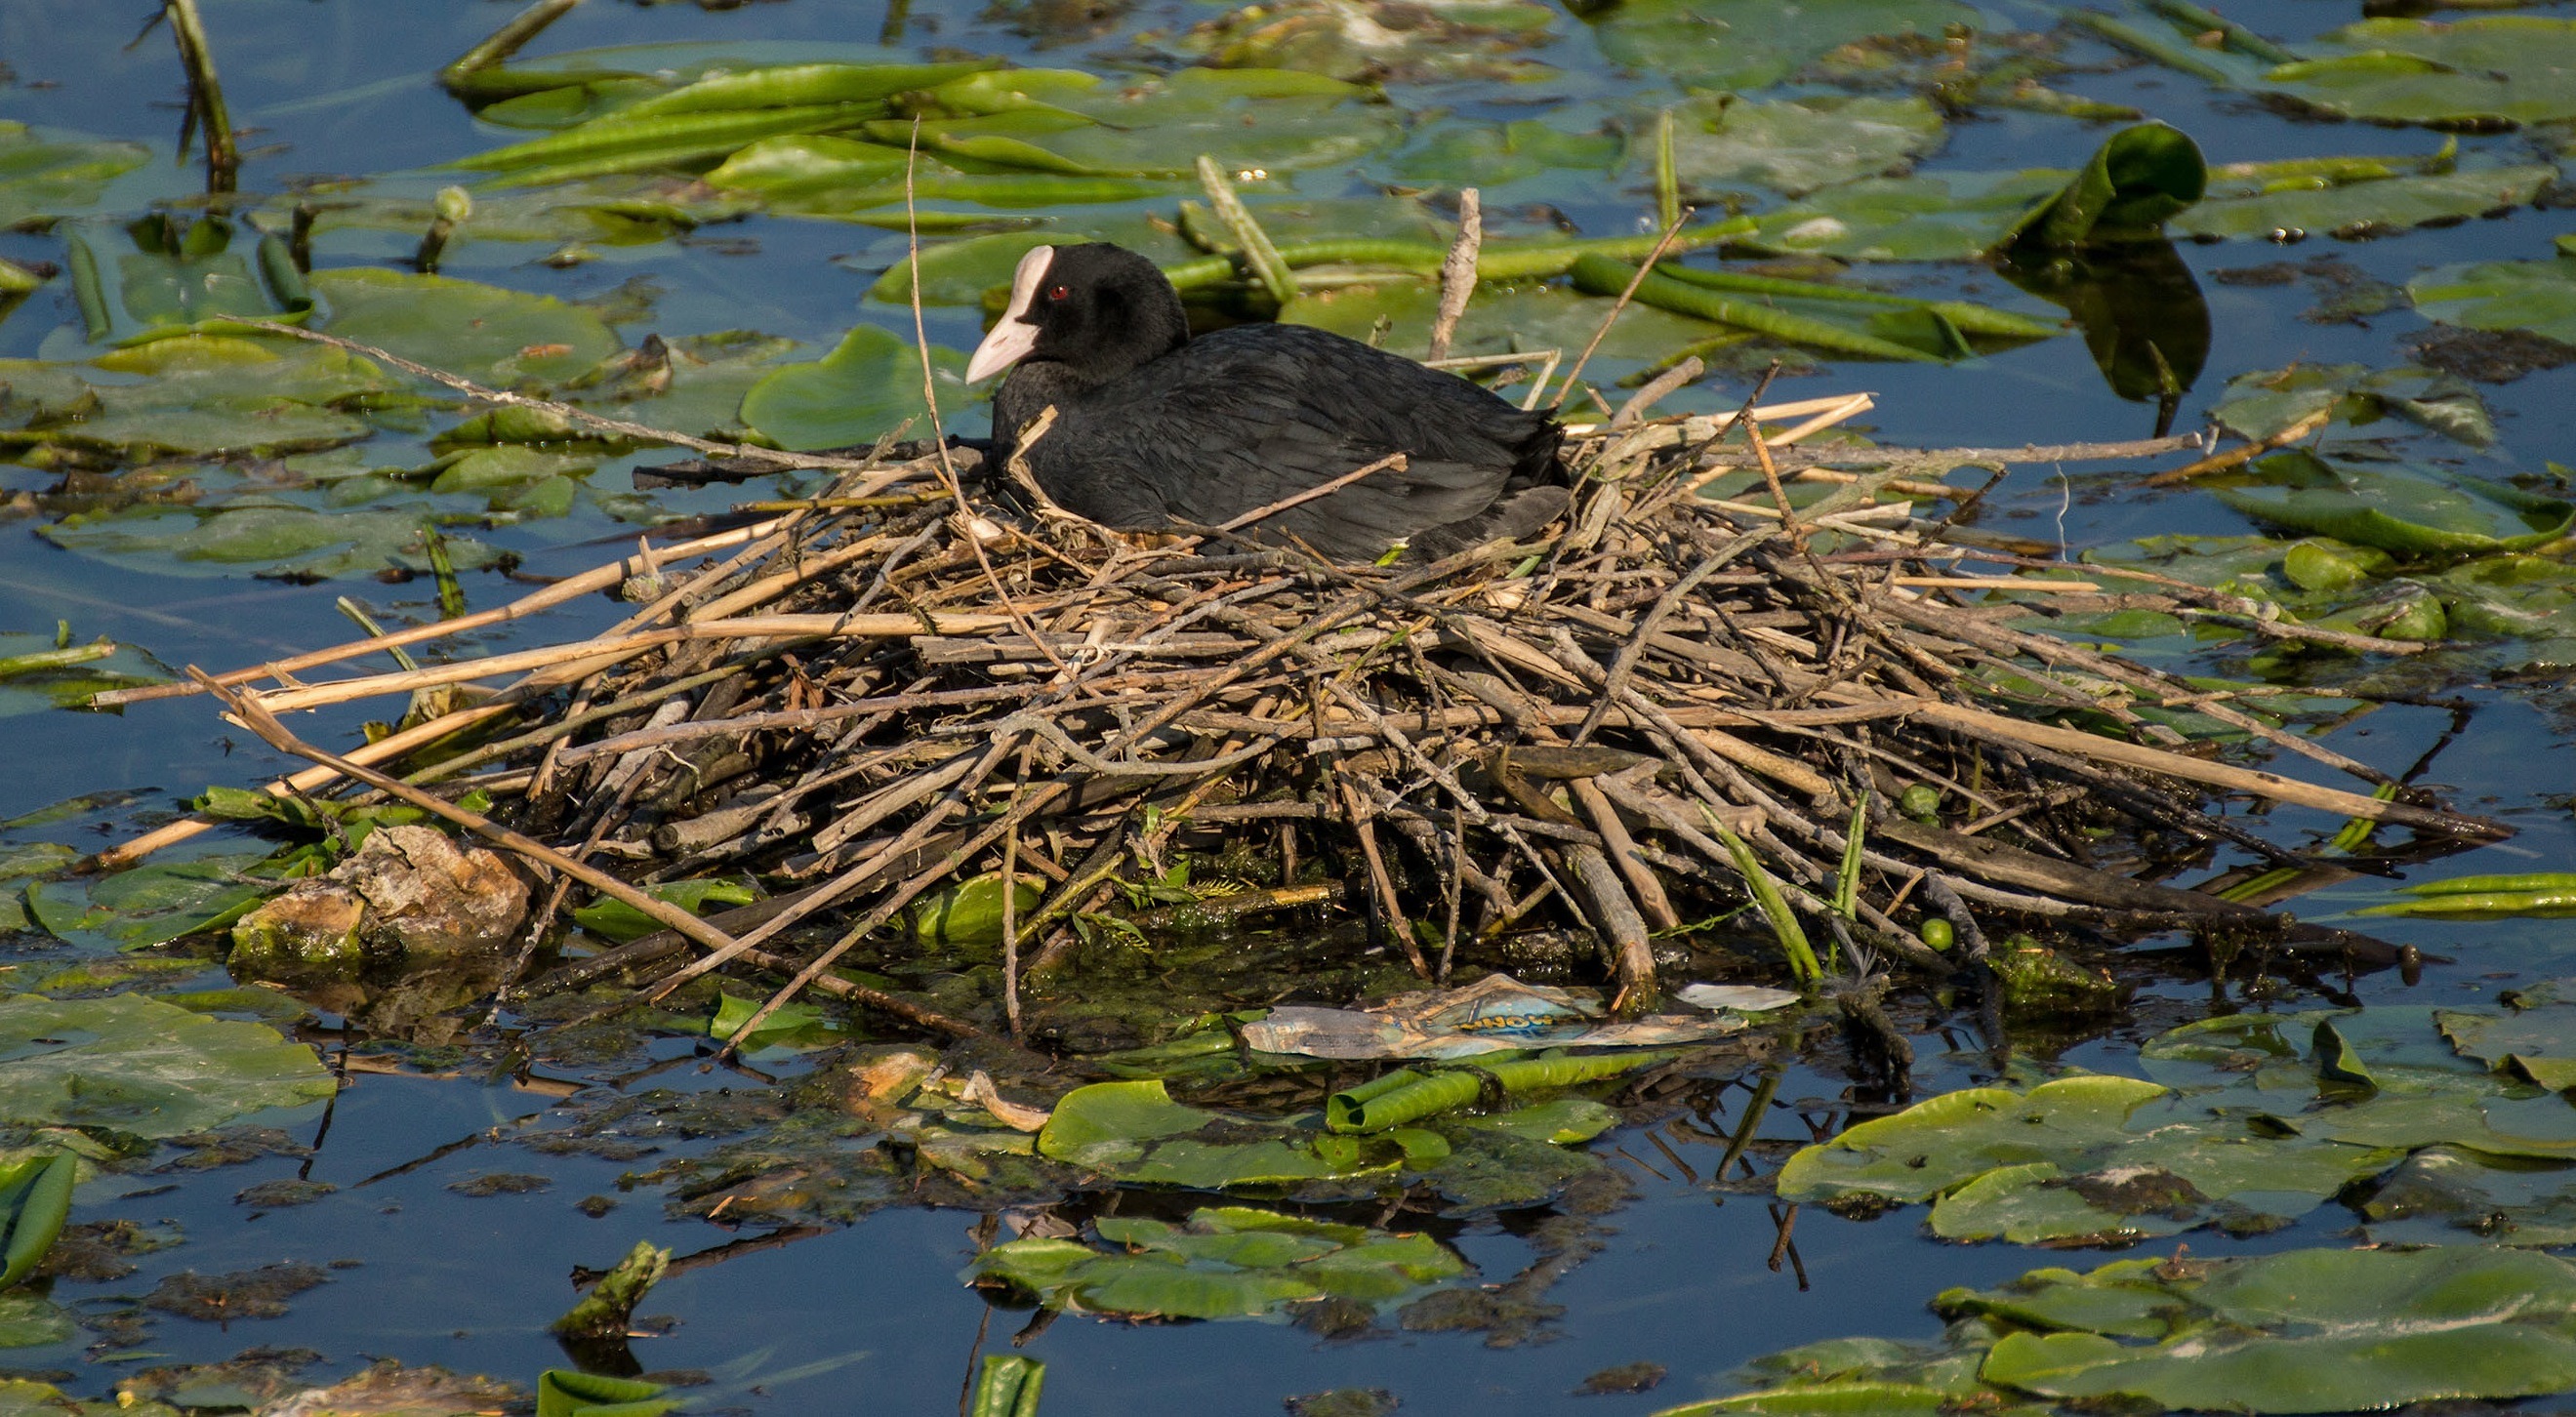
water, nature, bird, lake, summer, pond, wildlife, spring, macro, fowl, fauna, close up, outside, bird nest, wetland, nest, lily pads, old world flycatcher, perching bird, eurasian coot